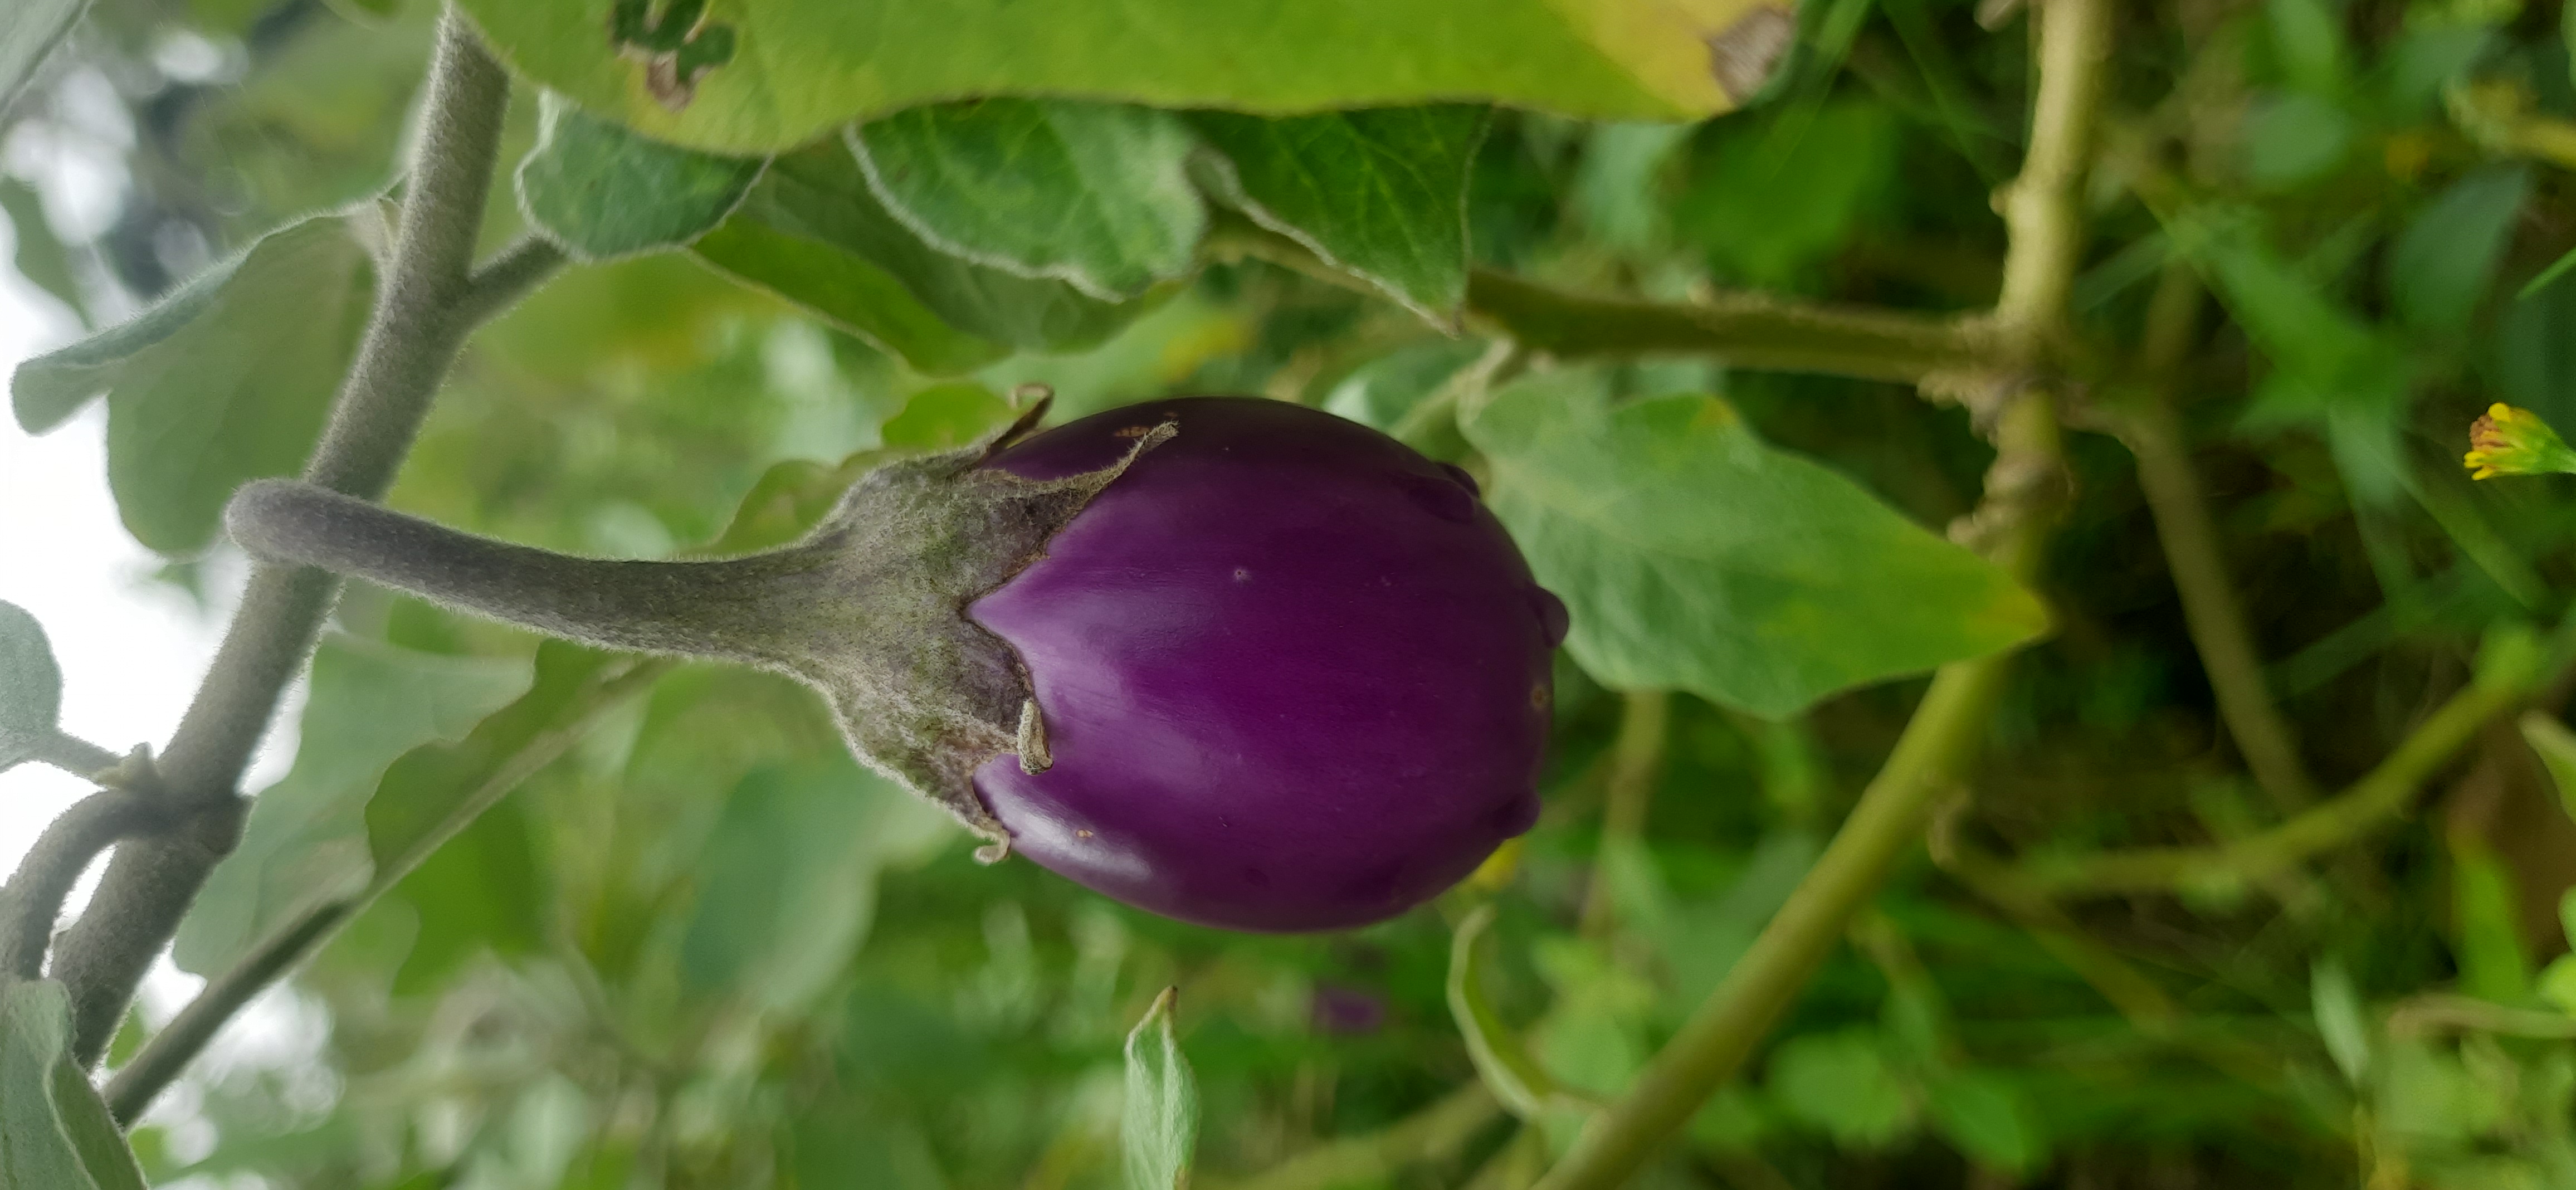
Label: Healty Brinjal